Santi Pietro e Paolo, Brebbia

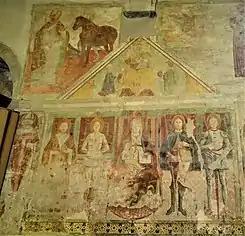

The front of the church shows the sloping roofs that come from the elevation of the main nave of 1600. The original structure of the church was made in a hut shape. The elevation of the nave is hidden by the plastering. The front of the church is divided into three parts as it is inside. On the high side of the front is an oculus, located in the middle, and two single-lancet windows in the secondary naves. The architects decided to complete the front with two doors: the main door is located in the centre, and it has a secondary door beside, which is smaller.